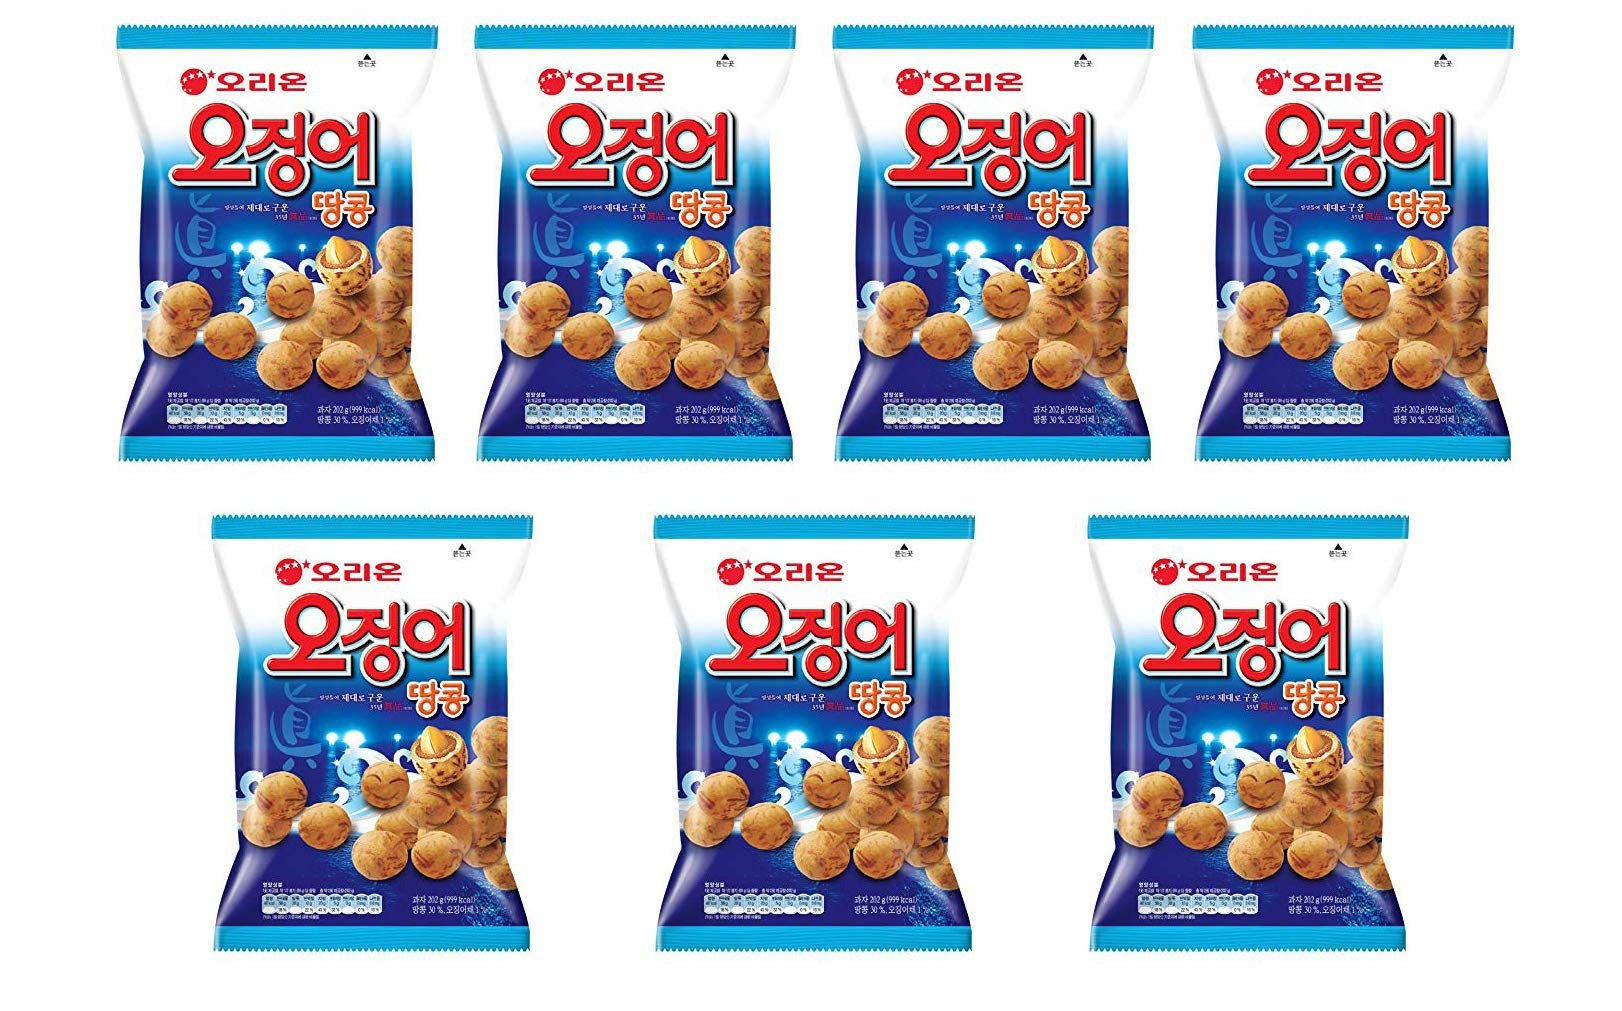
Item Name: Korean Orion Peanut & Squid Ball Value Pack 1 Box (98g X 7ea) 오징어 땅콩
Bullet Point 1: Korean Orion Peanut & Squid Ball Gift Box
Bullet Point 2: Korean Popular Snack
Bullet Point 3: Includes 7 individual bags (98g each bag)
Bullet Point 4: 1 Box per order
Bullet Point 5: Product of Korea
Product Description: Korean Orion Peanut & Squid Ball Value Pack 1 Box (98g X 7ea) 오징어 땅콩
Value: 24.14
Unit: Ounce

Price: 21.99